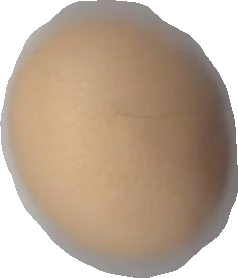
Variety: Grobogan